Malcolm Jones (automobile)

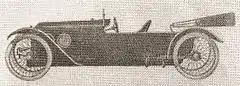

The Malcolm Jones was an American automobile manufactured in Detroit from 1914 to 1915.